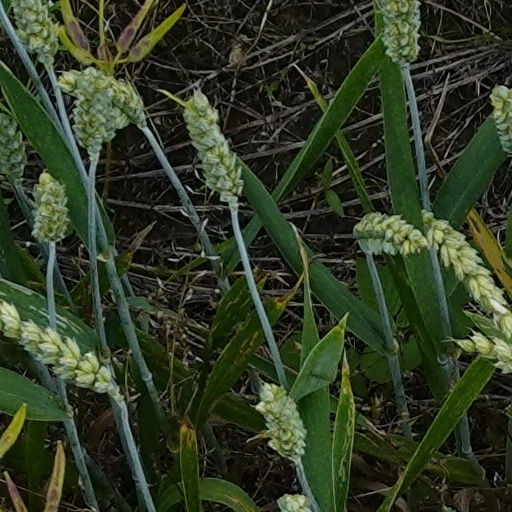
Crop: wheat